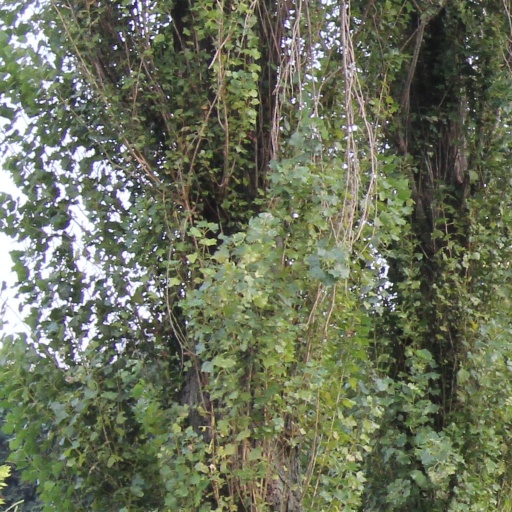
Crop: rice